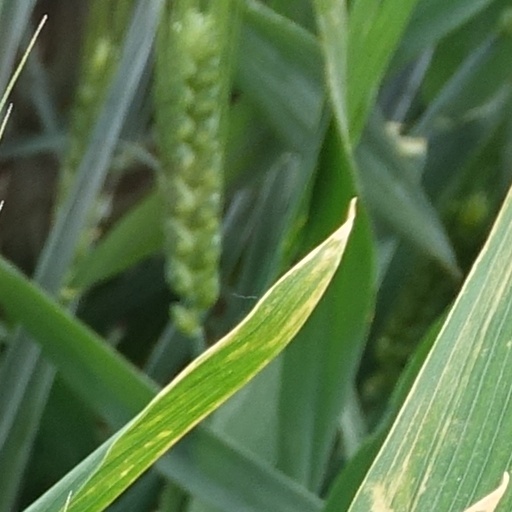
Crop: wheat